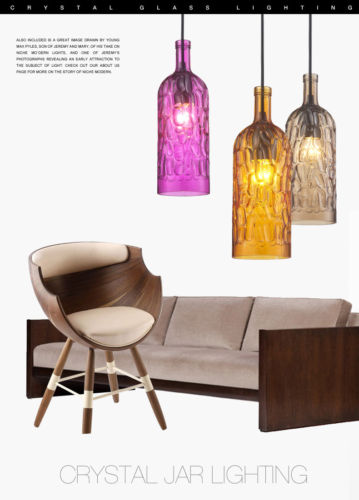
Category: lamp